Flores, Buenos Aires

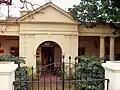
Marcó del Pont Cultural Center

Flores was mainly composed of country houses from the wealthy people of the City of Buenos Aires. Today, remains of those houses can still be found, including the house owned by Juan Manuel de Rosas, the Governor of the Province around the 19th century.